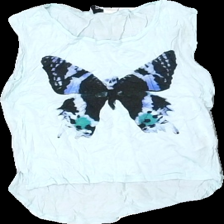
View: front
Type: Tank top
Category: Ladies
Brand: H&M
Colors: Turquoise, Black, Green, Red, Blue
Material: 100% viskos
Pattern: Animal print
Cut: C-collar
Size: 36
Season: All
Holes: Minor
Damage: hål
Damage location: top center
Damage 2: lösa trådar
Damage 2 location: middle right
Price range: <50
Recommended usage: Export
Description: linne med tryck
Comment: urtvättad